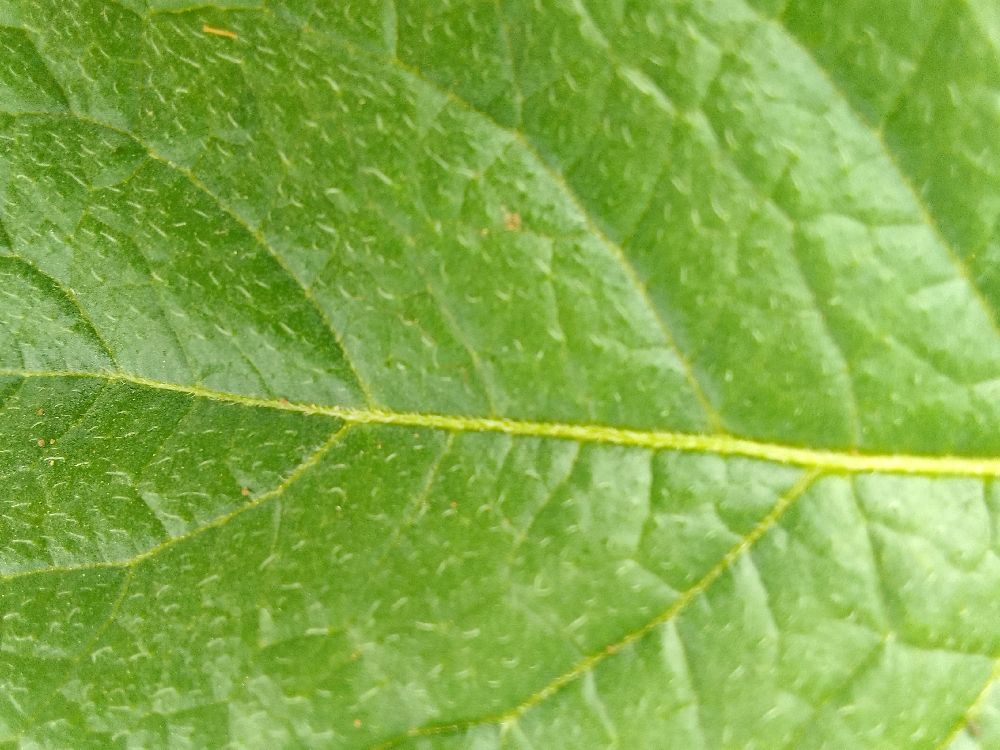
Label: Healthy